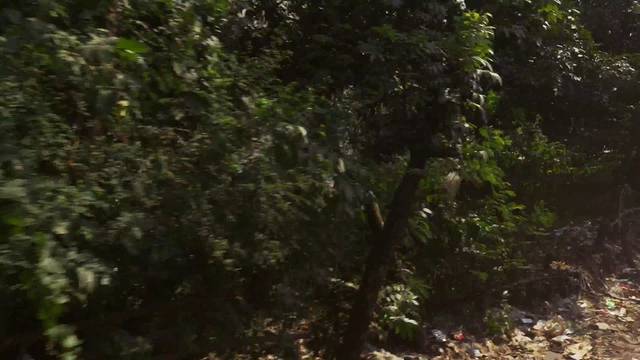
Region: Bangladesh
Coordinates: 23.82, 90.417